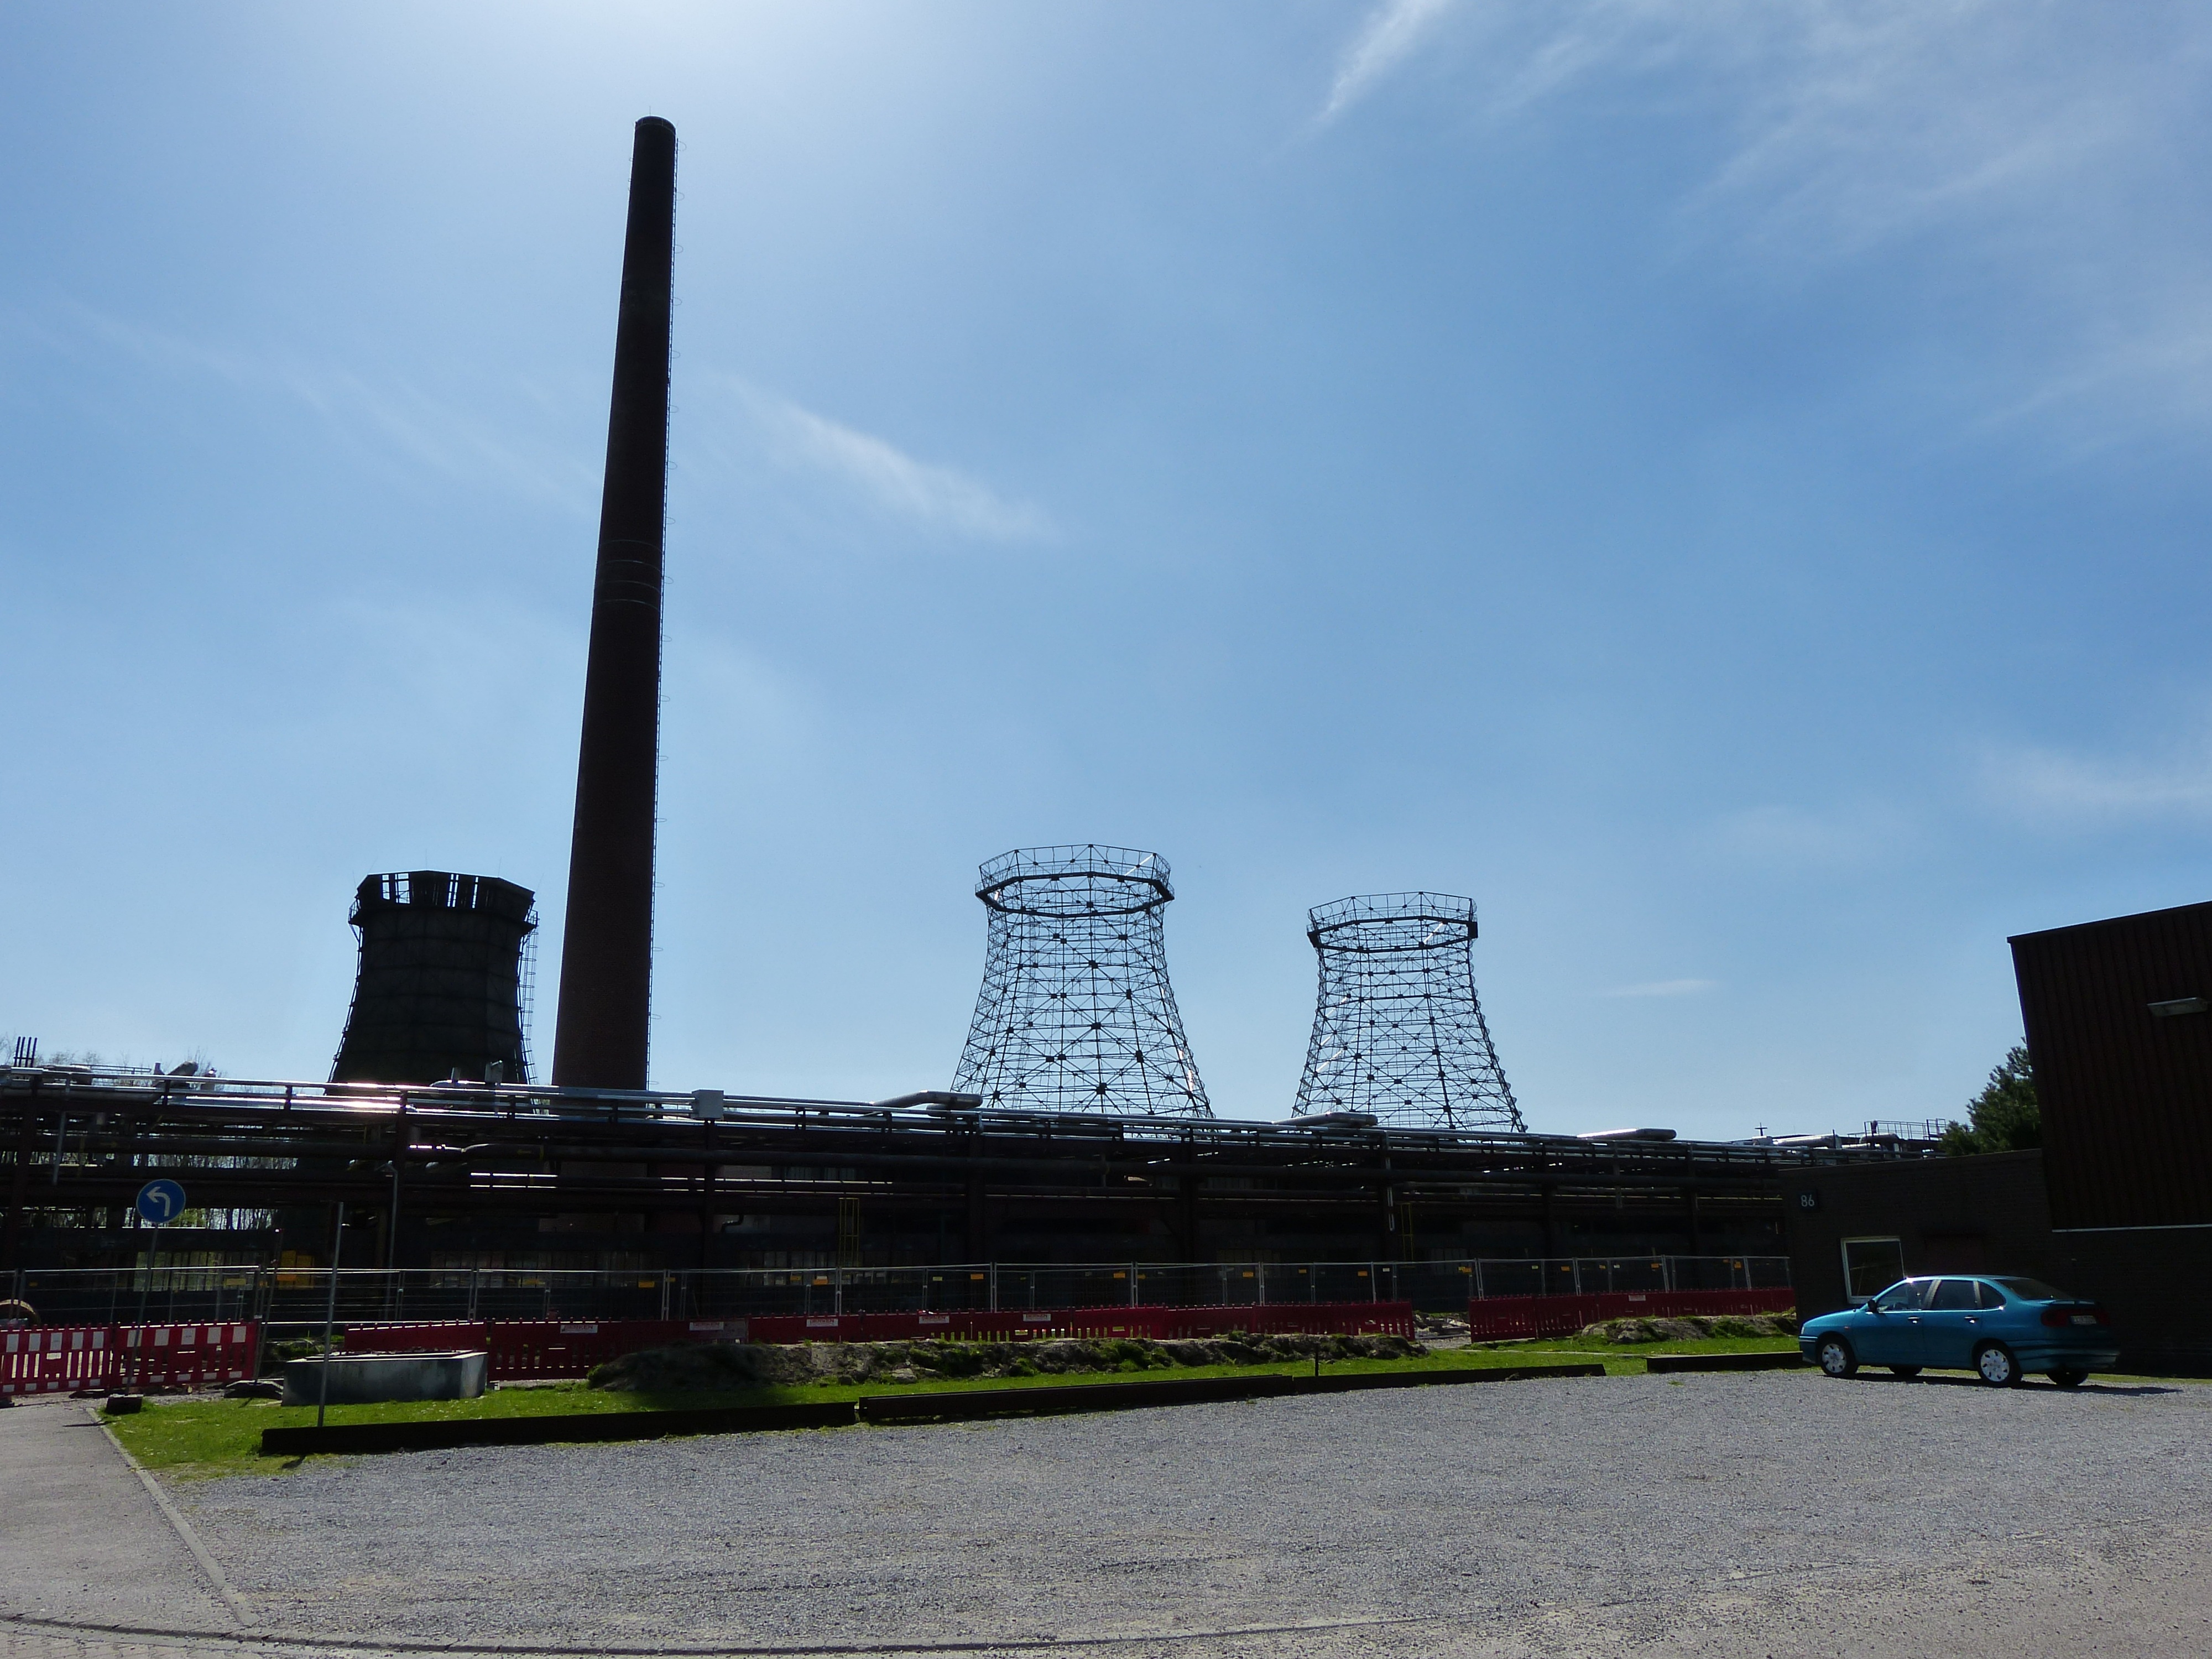
structure, sky, skyline, building, cityscape, transport, vehicle, landmark, industry, attraction, eat, stadium, places of interest, bill, industrial heritage, zollverein, urban area, atmosphere of earth, sport venue